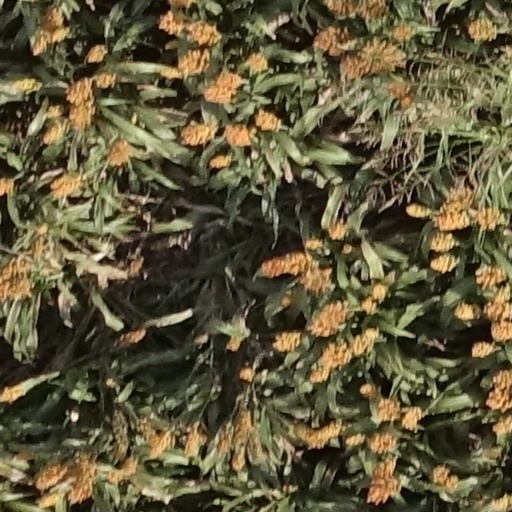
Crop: sorghum